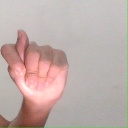
अक्षर: ट